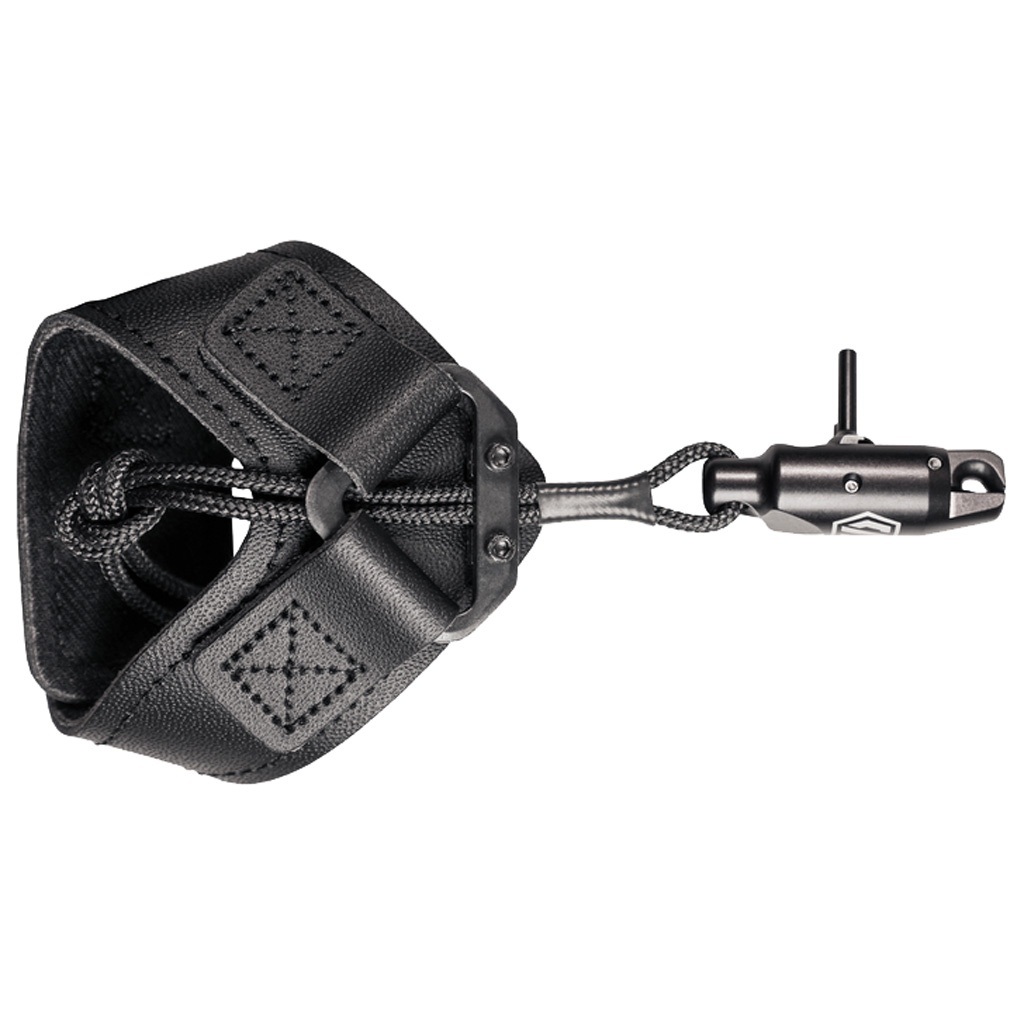
Scott Quick-shot Release Buckle Black
The Scott Quick-Shot release delivers unmatched accuracy and reliability in an affordable design. This single-jaw caliper release, features Scotts signature roller sear design for an ultra-crisp trigger activation. The Quick-Shot comes standard on a leather buckle strap and has a rope connector that is infinitely adjustable to fit any size archer. Features: Single Jaw Design;Buckle Strap;Rope Connection System;Roller Sear
Brand: Scott
Category: Sporting Goods > Outdoor Recreation > Hunting & Shooting > Archery